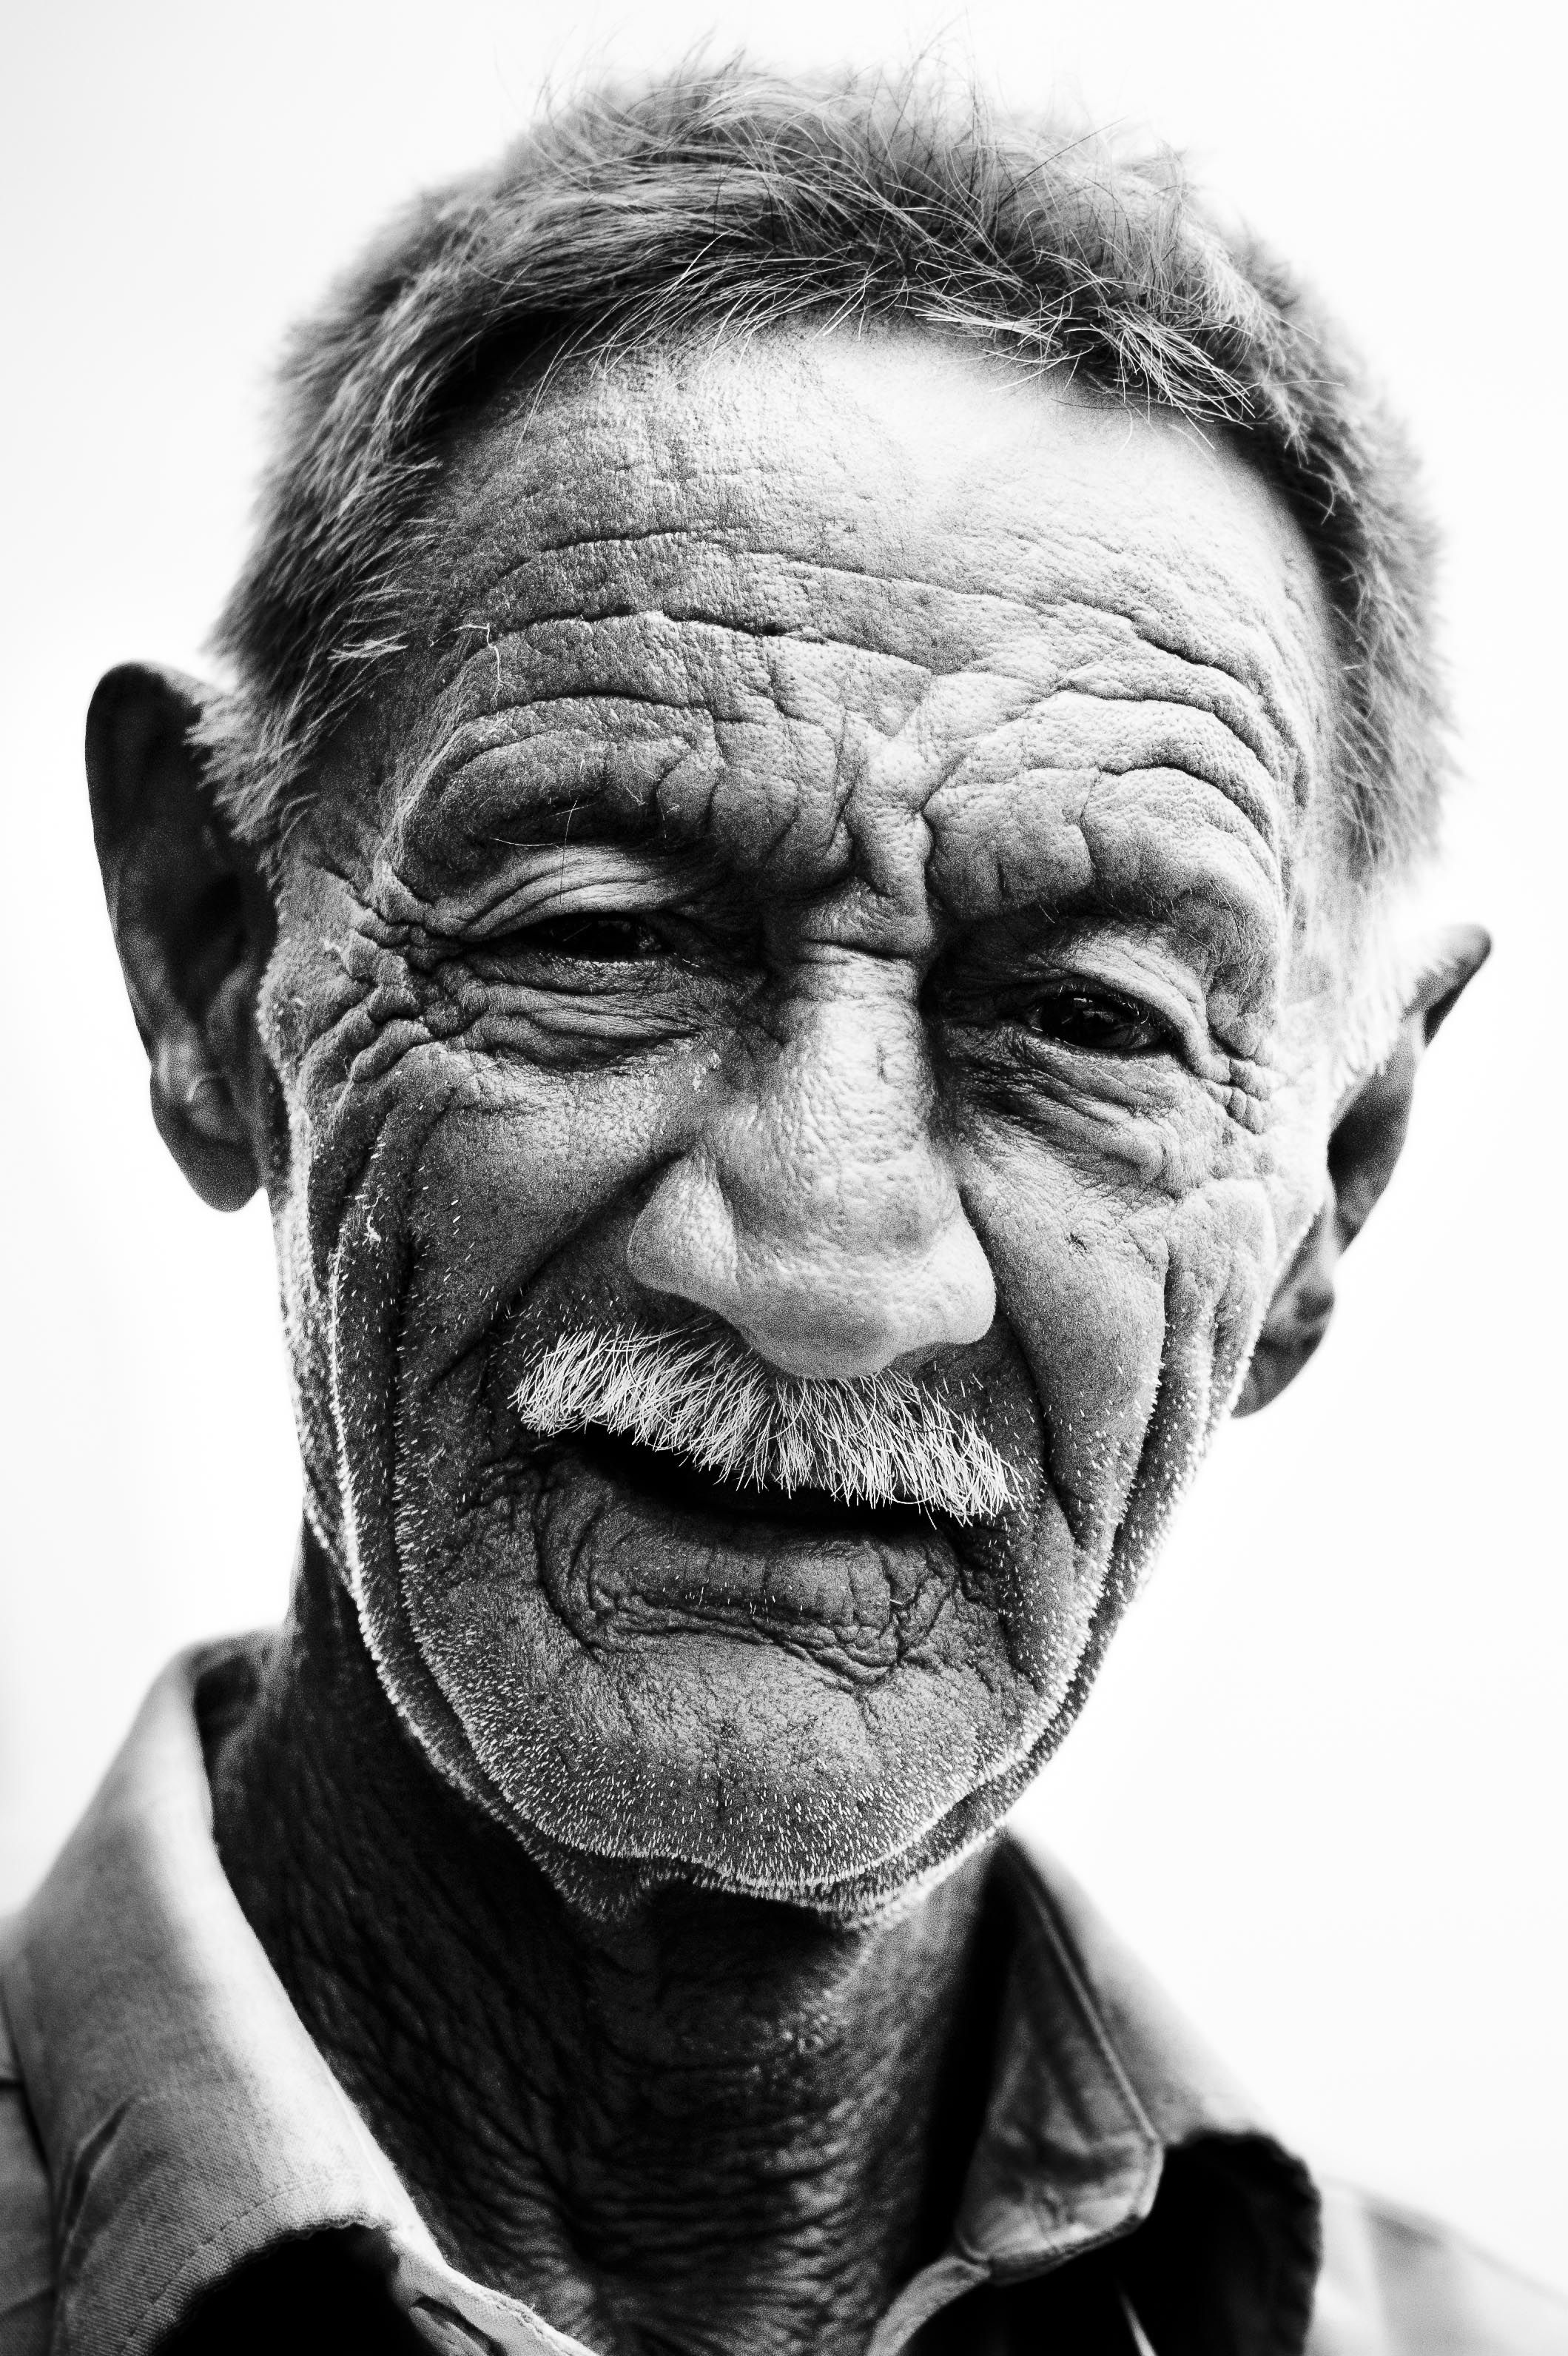
Portrait style: Real Portrait